Kirsty Wark

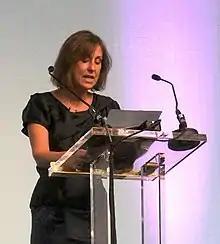
Wark in 2008

Kirsteen Anne Wark (born 3 February 1955) is a Scottish television presenter and journalist with a long career at the BBC.